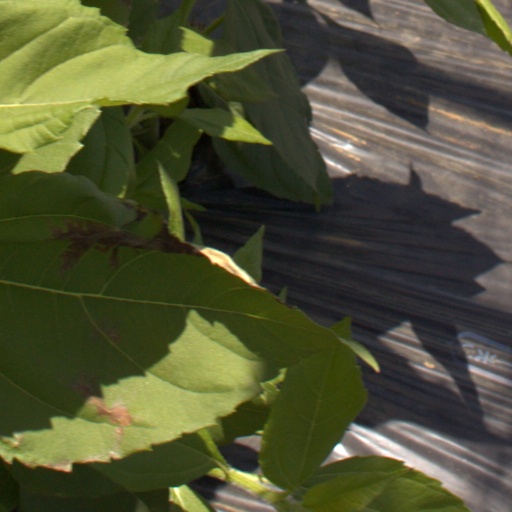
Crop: Jerusalem artichoke